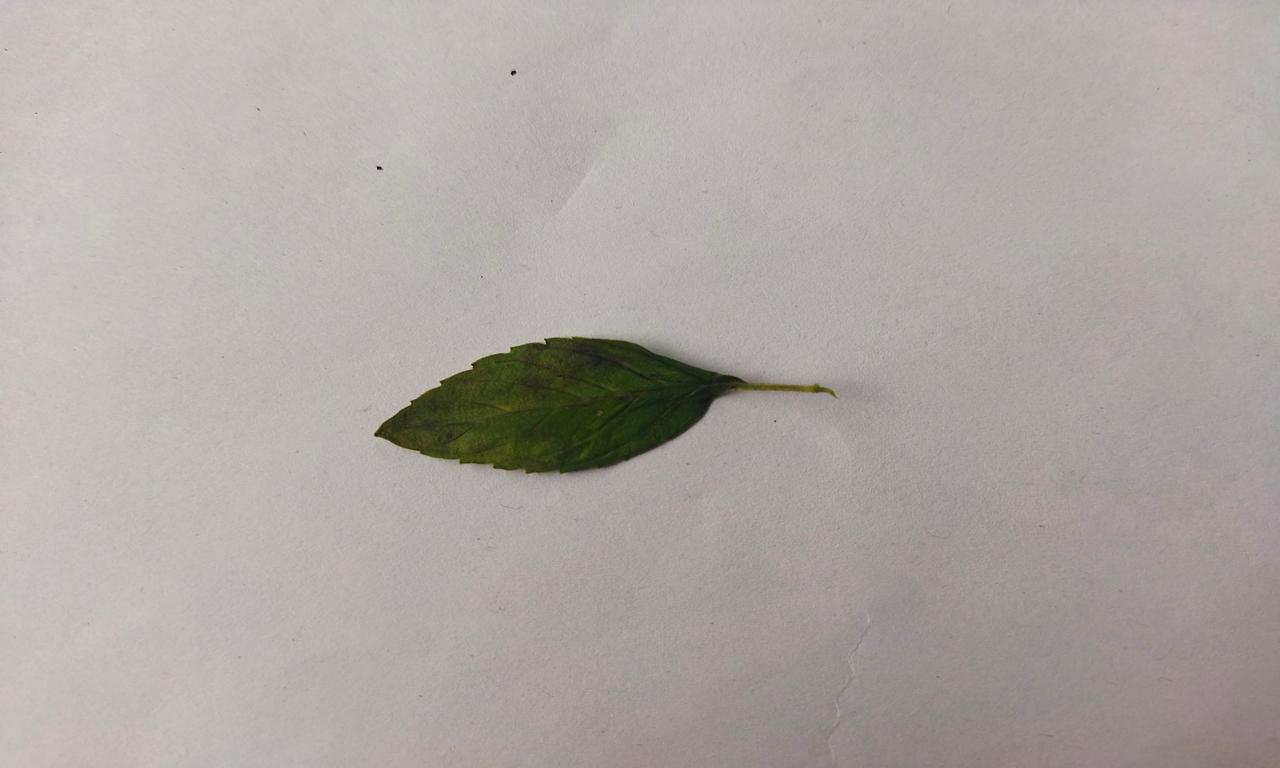
Label: Spoiled